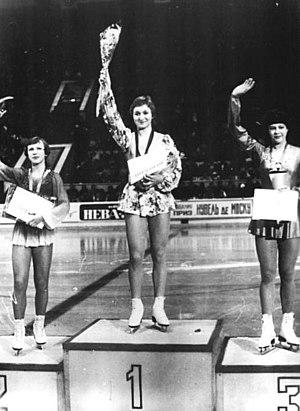
Kira Valentinovna Ivanova, née le 10 janvier 1963 à Moscou et morte le 18 décembre 2001 dans la même ville, est une patineuse soviétique qui fut médaillée de bronze olympique en 1984, une fois vice-championne du monde et quatre fois vice-championne d'Europe.